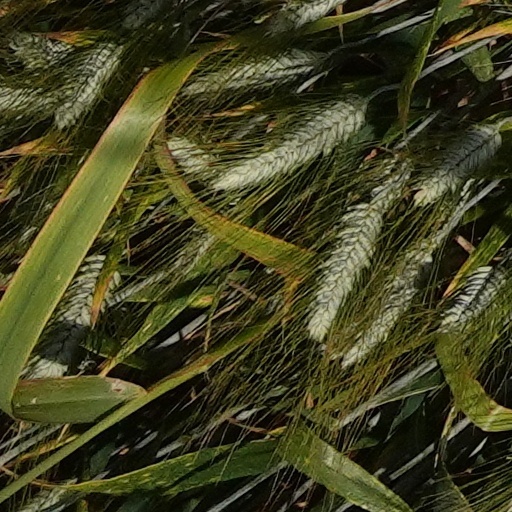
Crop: wheat